RICTOR

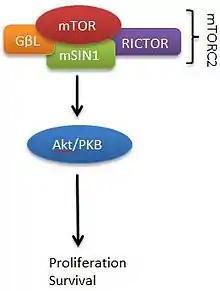
RICTOR is a subunit of the mTORC2 complex, which activates Akt/PKB signaling, leading to cell proliferation and survival.

FoxO transcription factors can activate expression of RICTOR. FoxO has been shown to inhibit mTORC1, while activating Akt through RICTOR elevation.